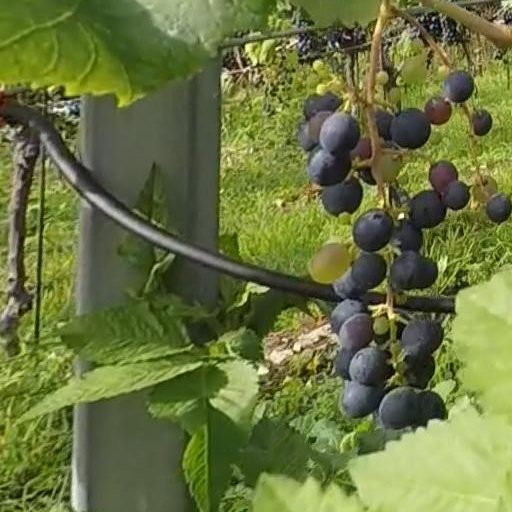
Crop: grape